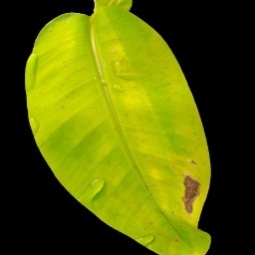
Label: Sulphur